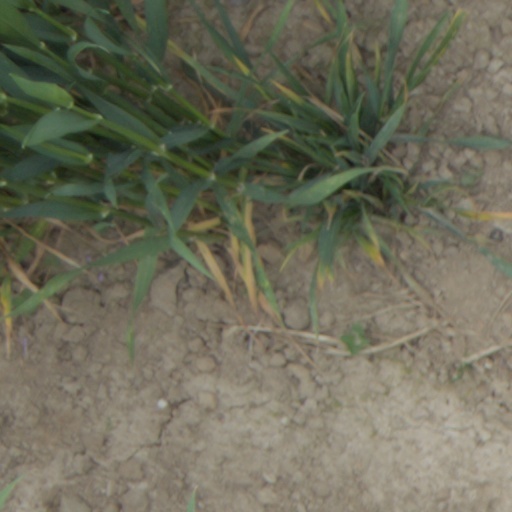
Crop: wheat